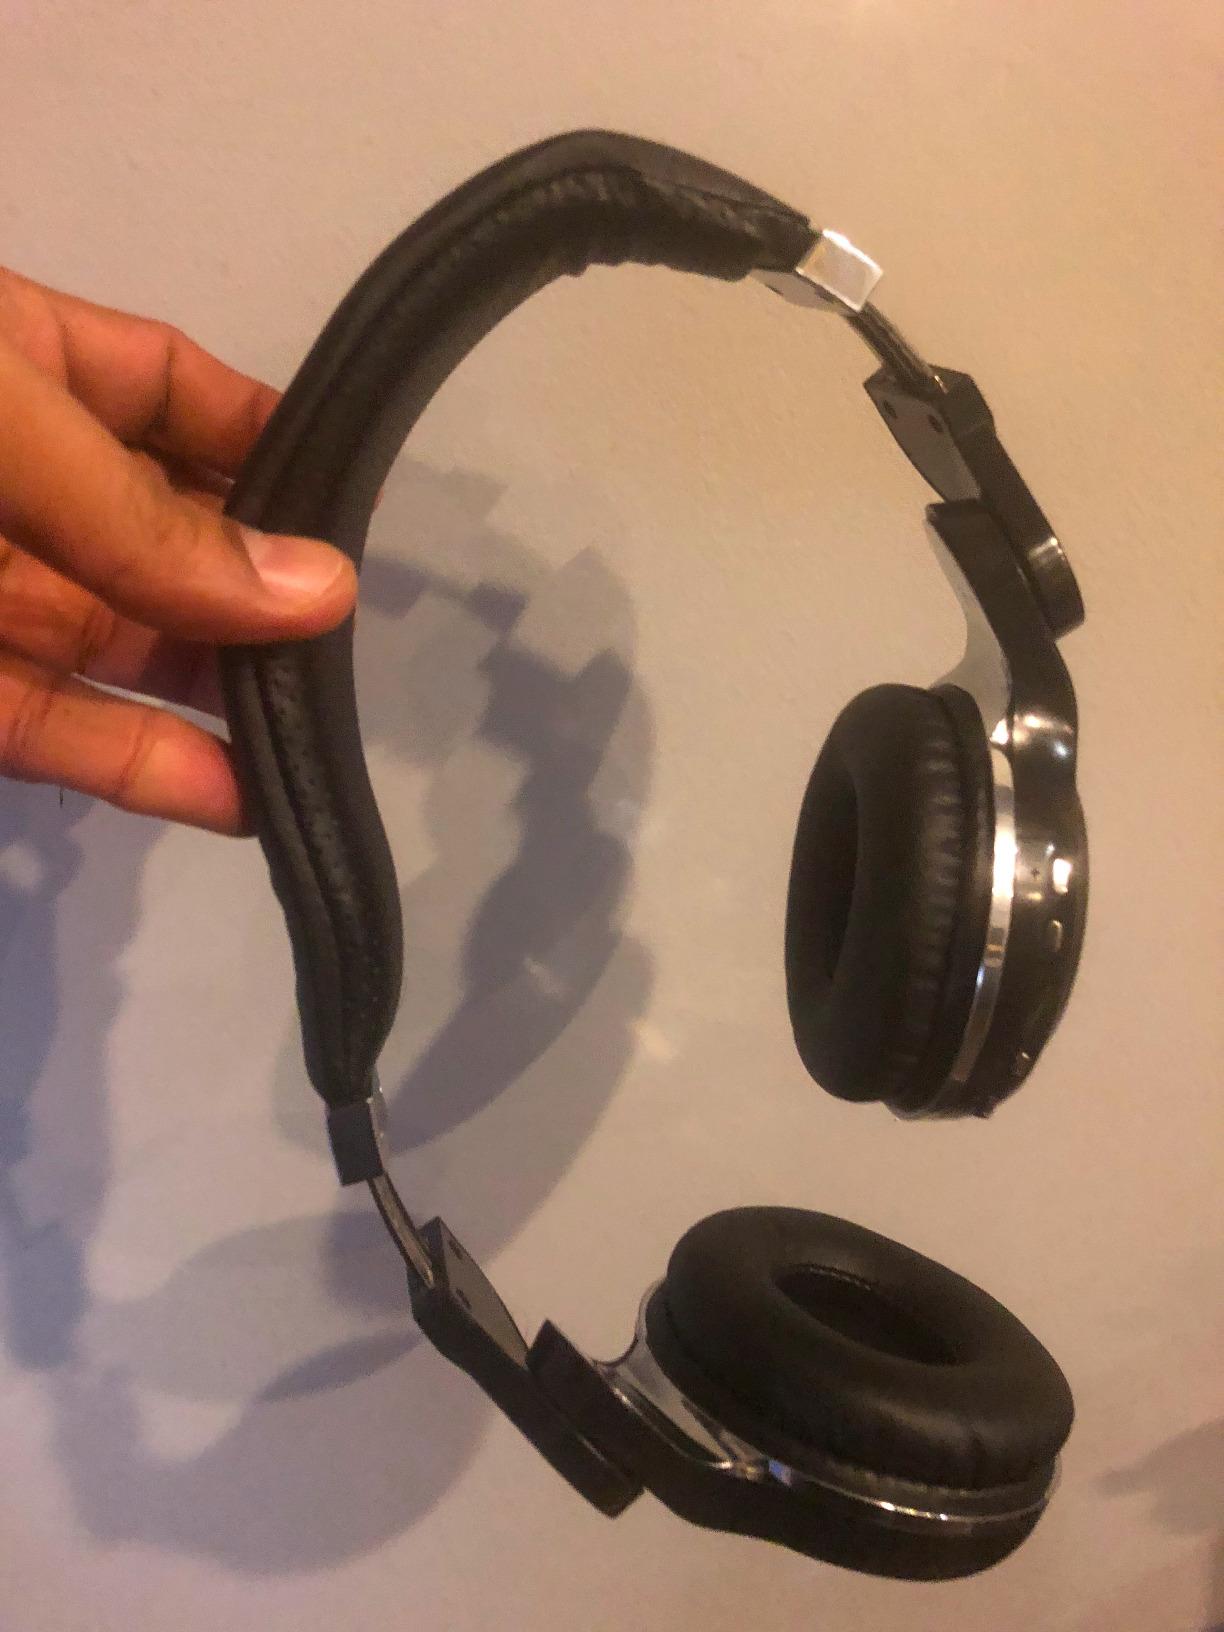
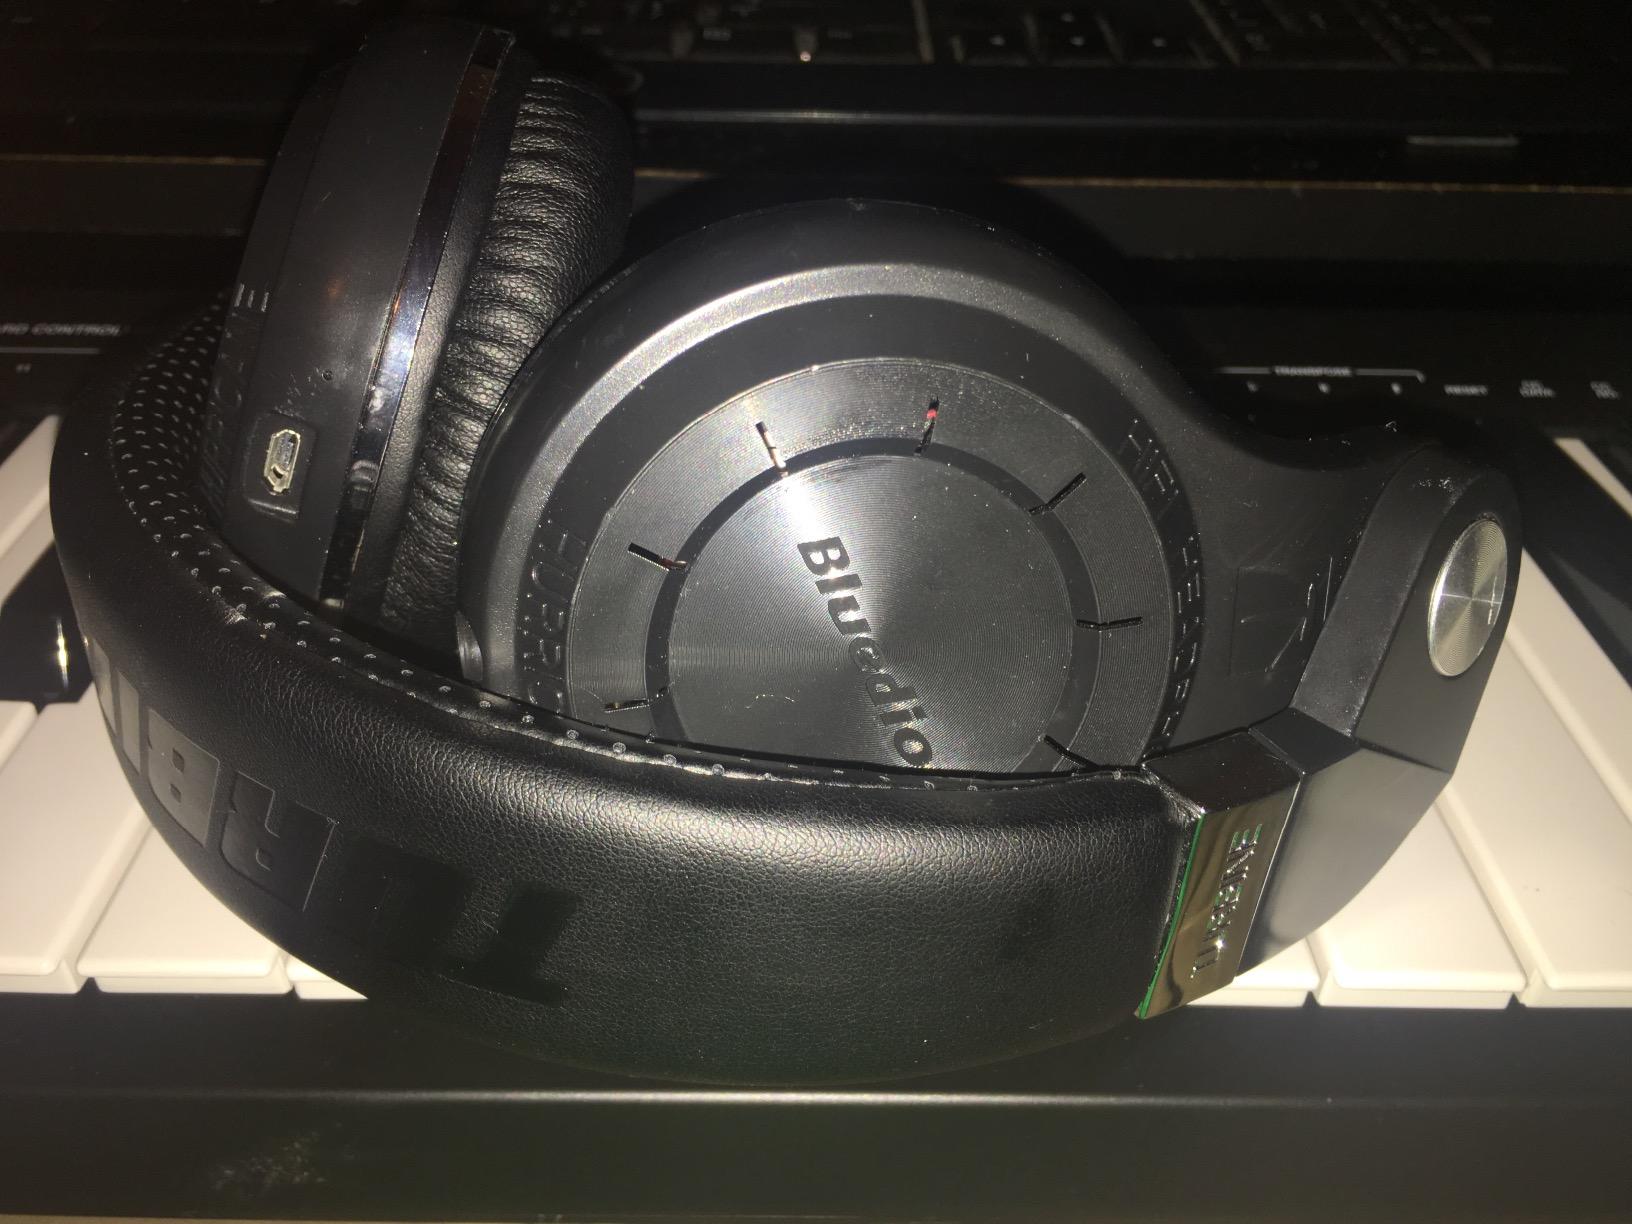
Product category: headphones
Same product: no